Camberwell

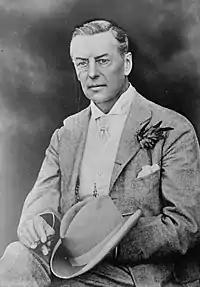
Statesman Joseph Chamberlain, born Camberwell, 1836 and father of Neville Chamberlain.

Residents of the area have included children's author Enid Mary Blyton, who was born at 354 Lordship Lane, East Dulwich, on 11 August 1897 (though shortly afterwards the family moved to Beckenham), and the former leader of the TGWU, Jack Jones, who lived on the Ruskin House Park estate. Karl Marx initially settled with his family in Camberwell when they moved to London in 1849.